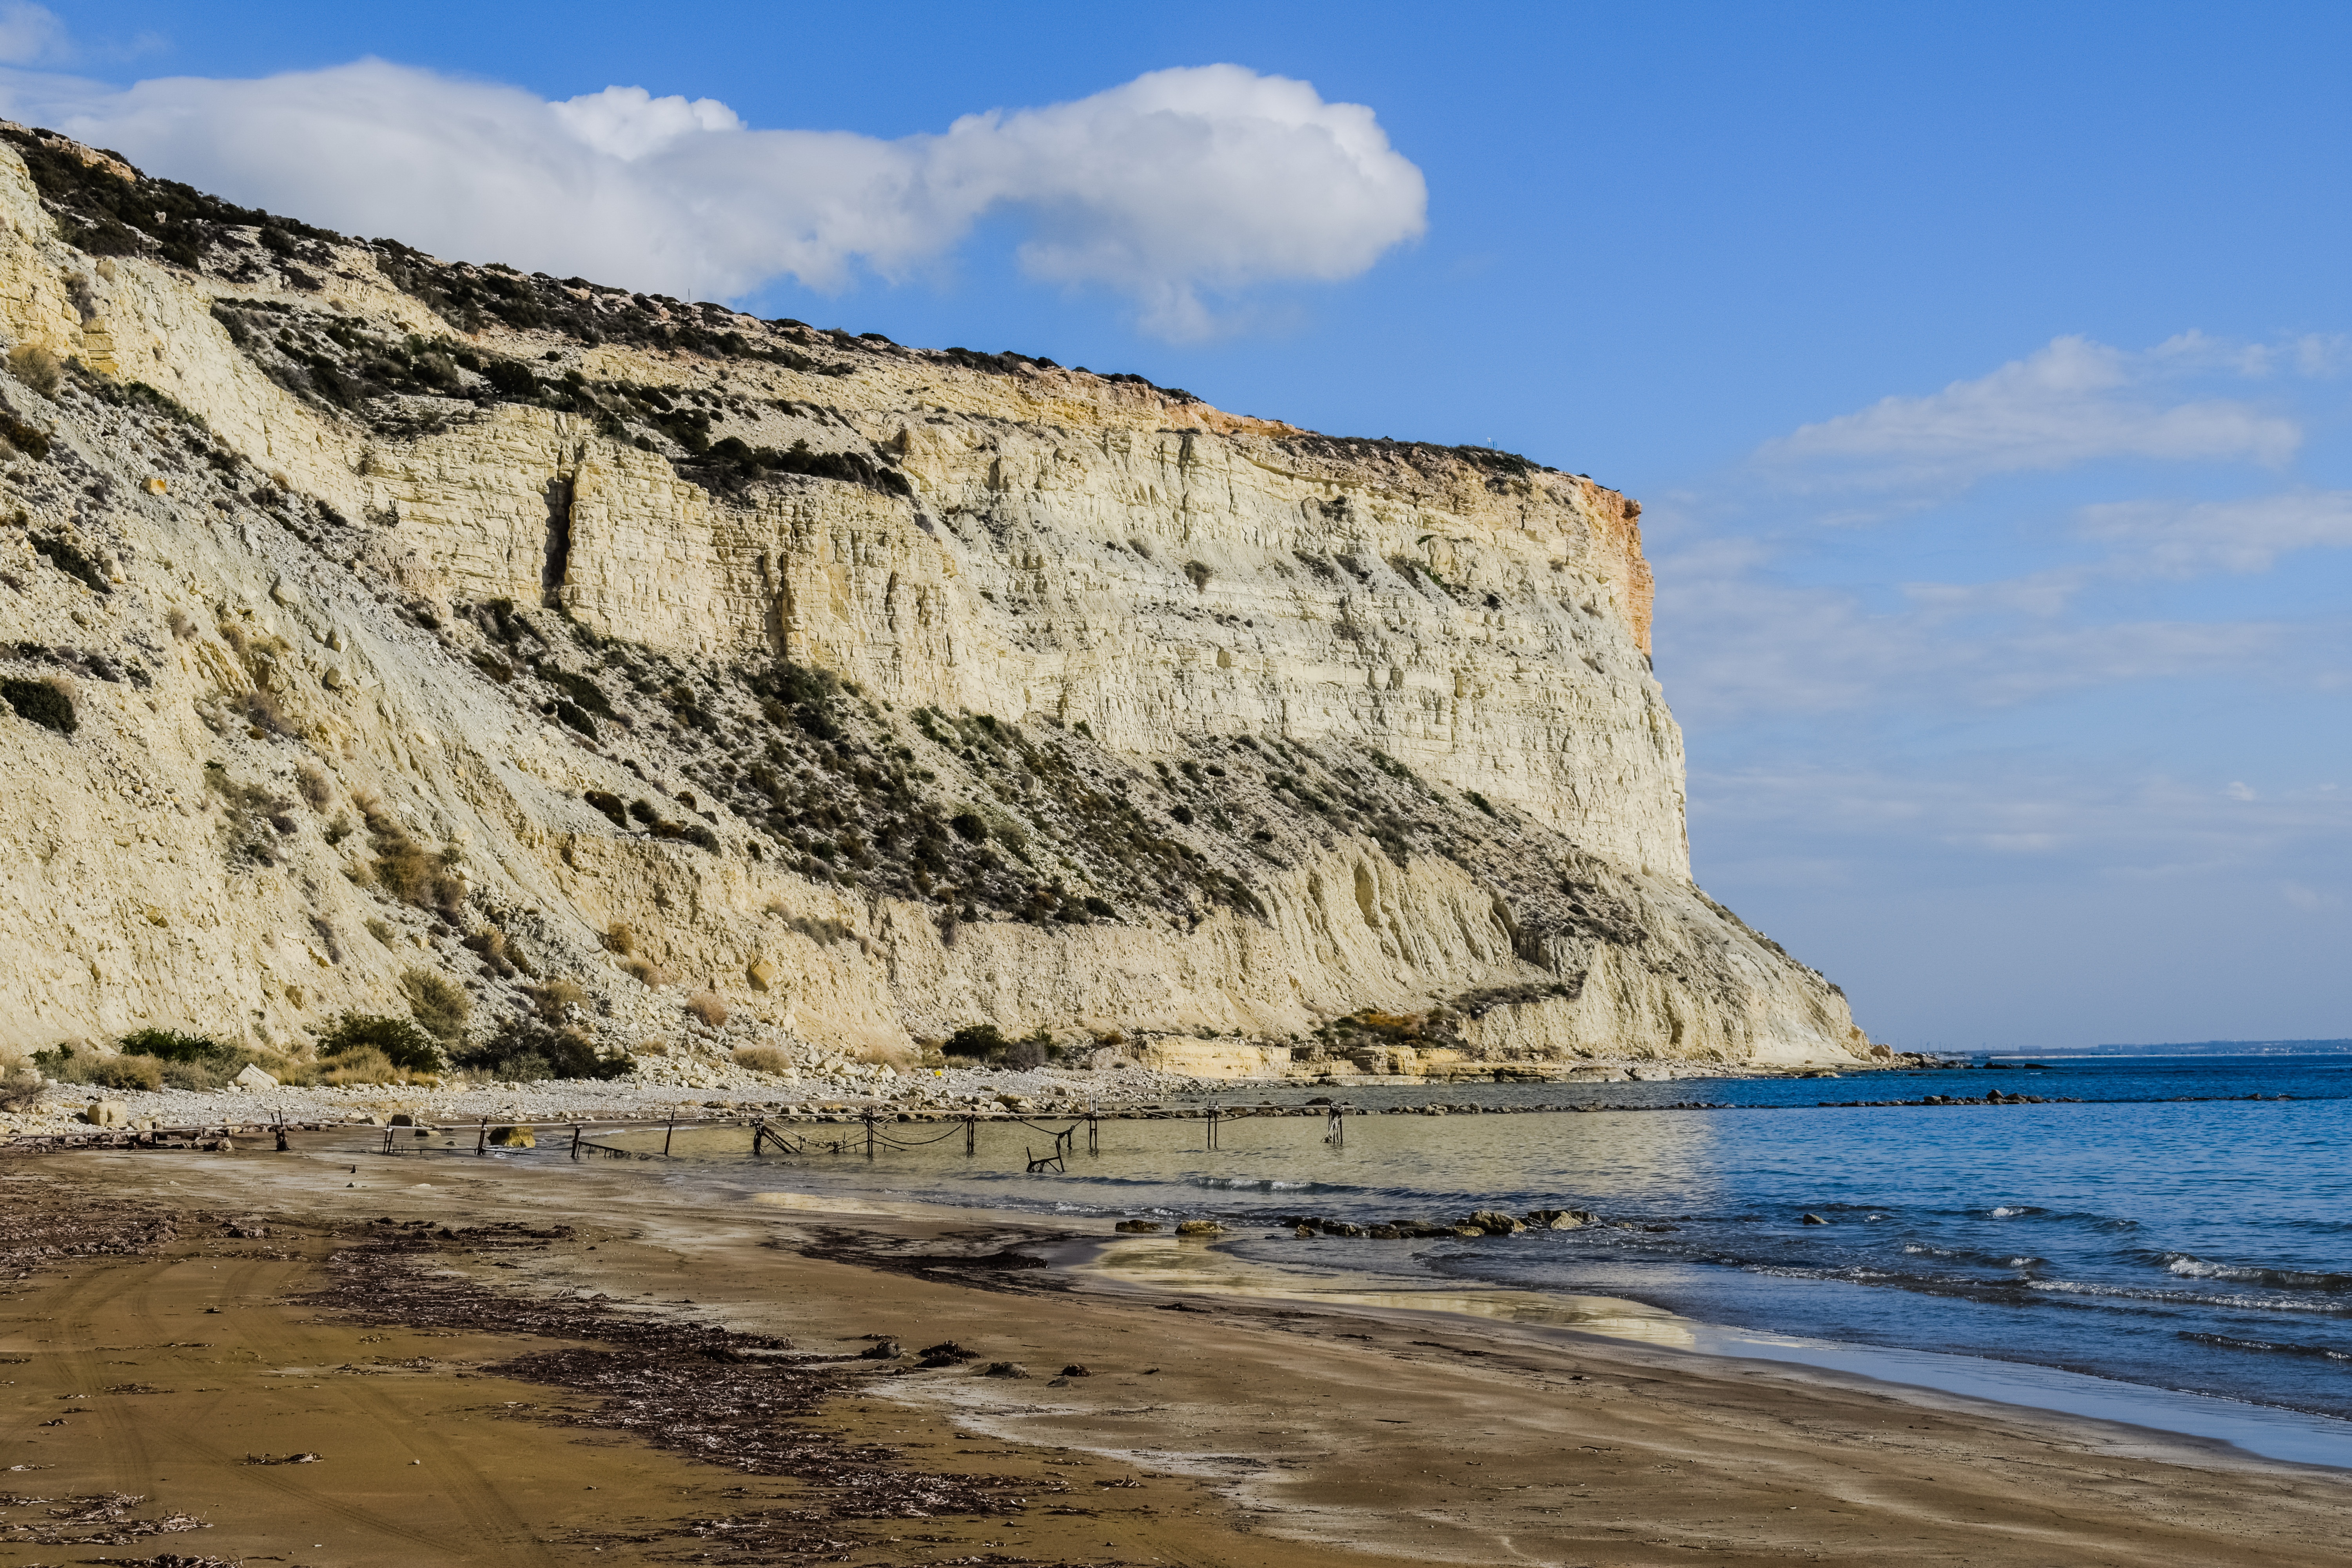
cliff, coast, sea, shore, landform, geographical feature, body of water, ocean, rock, beach, terrain, badlands, vacation, cape, bay, landscape, wave, geology, formation, cove, material